Declaration of Independence of Azerbaijan

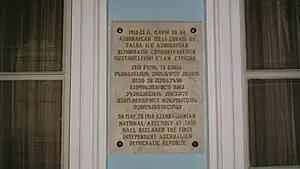
Plaque on palace of the former Viceroy in Tbilisi commemorating the establishment of the First Azerbaijan Democratic Republic

After the dissolution of the Transcaucasian Democratic Federative Republic, members of the defunct Seim's Muslim Faction (i.e. Muslim National Council) convened an emergency meeting to discuss the current political situation on 27 May 1918. After a lengthy debate, the Muslim National Council proclaimed itself the Azerbaijani National Council and became the first delegated legislative body in Azerbaijan's history. At its first meeting, the Musavat Party nominated Mammad Amin Rasulzade as the council's Chairman. He won the vote of all parties of the Council except the Ittihad Muslim Party and was elected the Chairman of the National Council. At the same time, Hasan bey Aghayev and Mir Hidayat bey Seyidov were elected the Deputy Chairmen. At the same meeting, a nine-member legislative body of the National Council was established to govern different cities of Azerbaijan, and Fatali Khan Khoyski was elected chairman of this body.